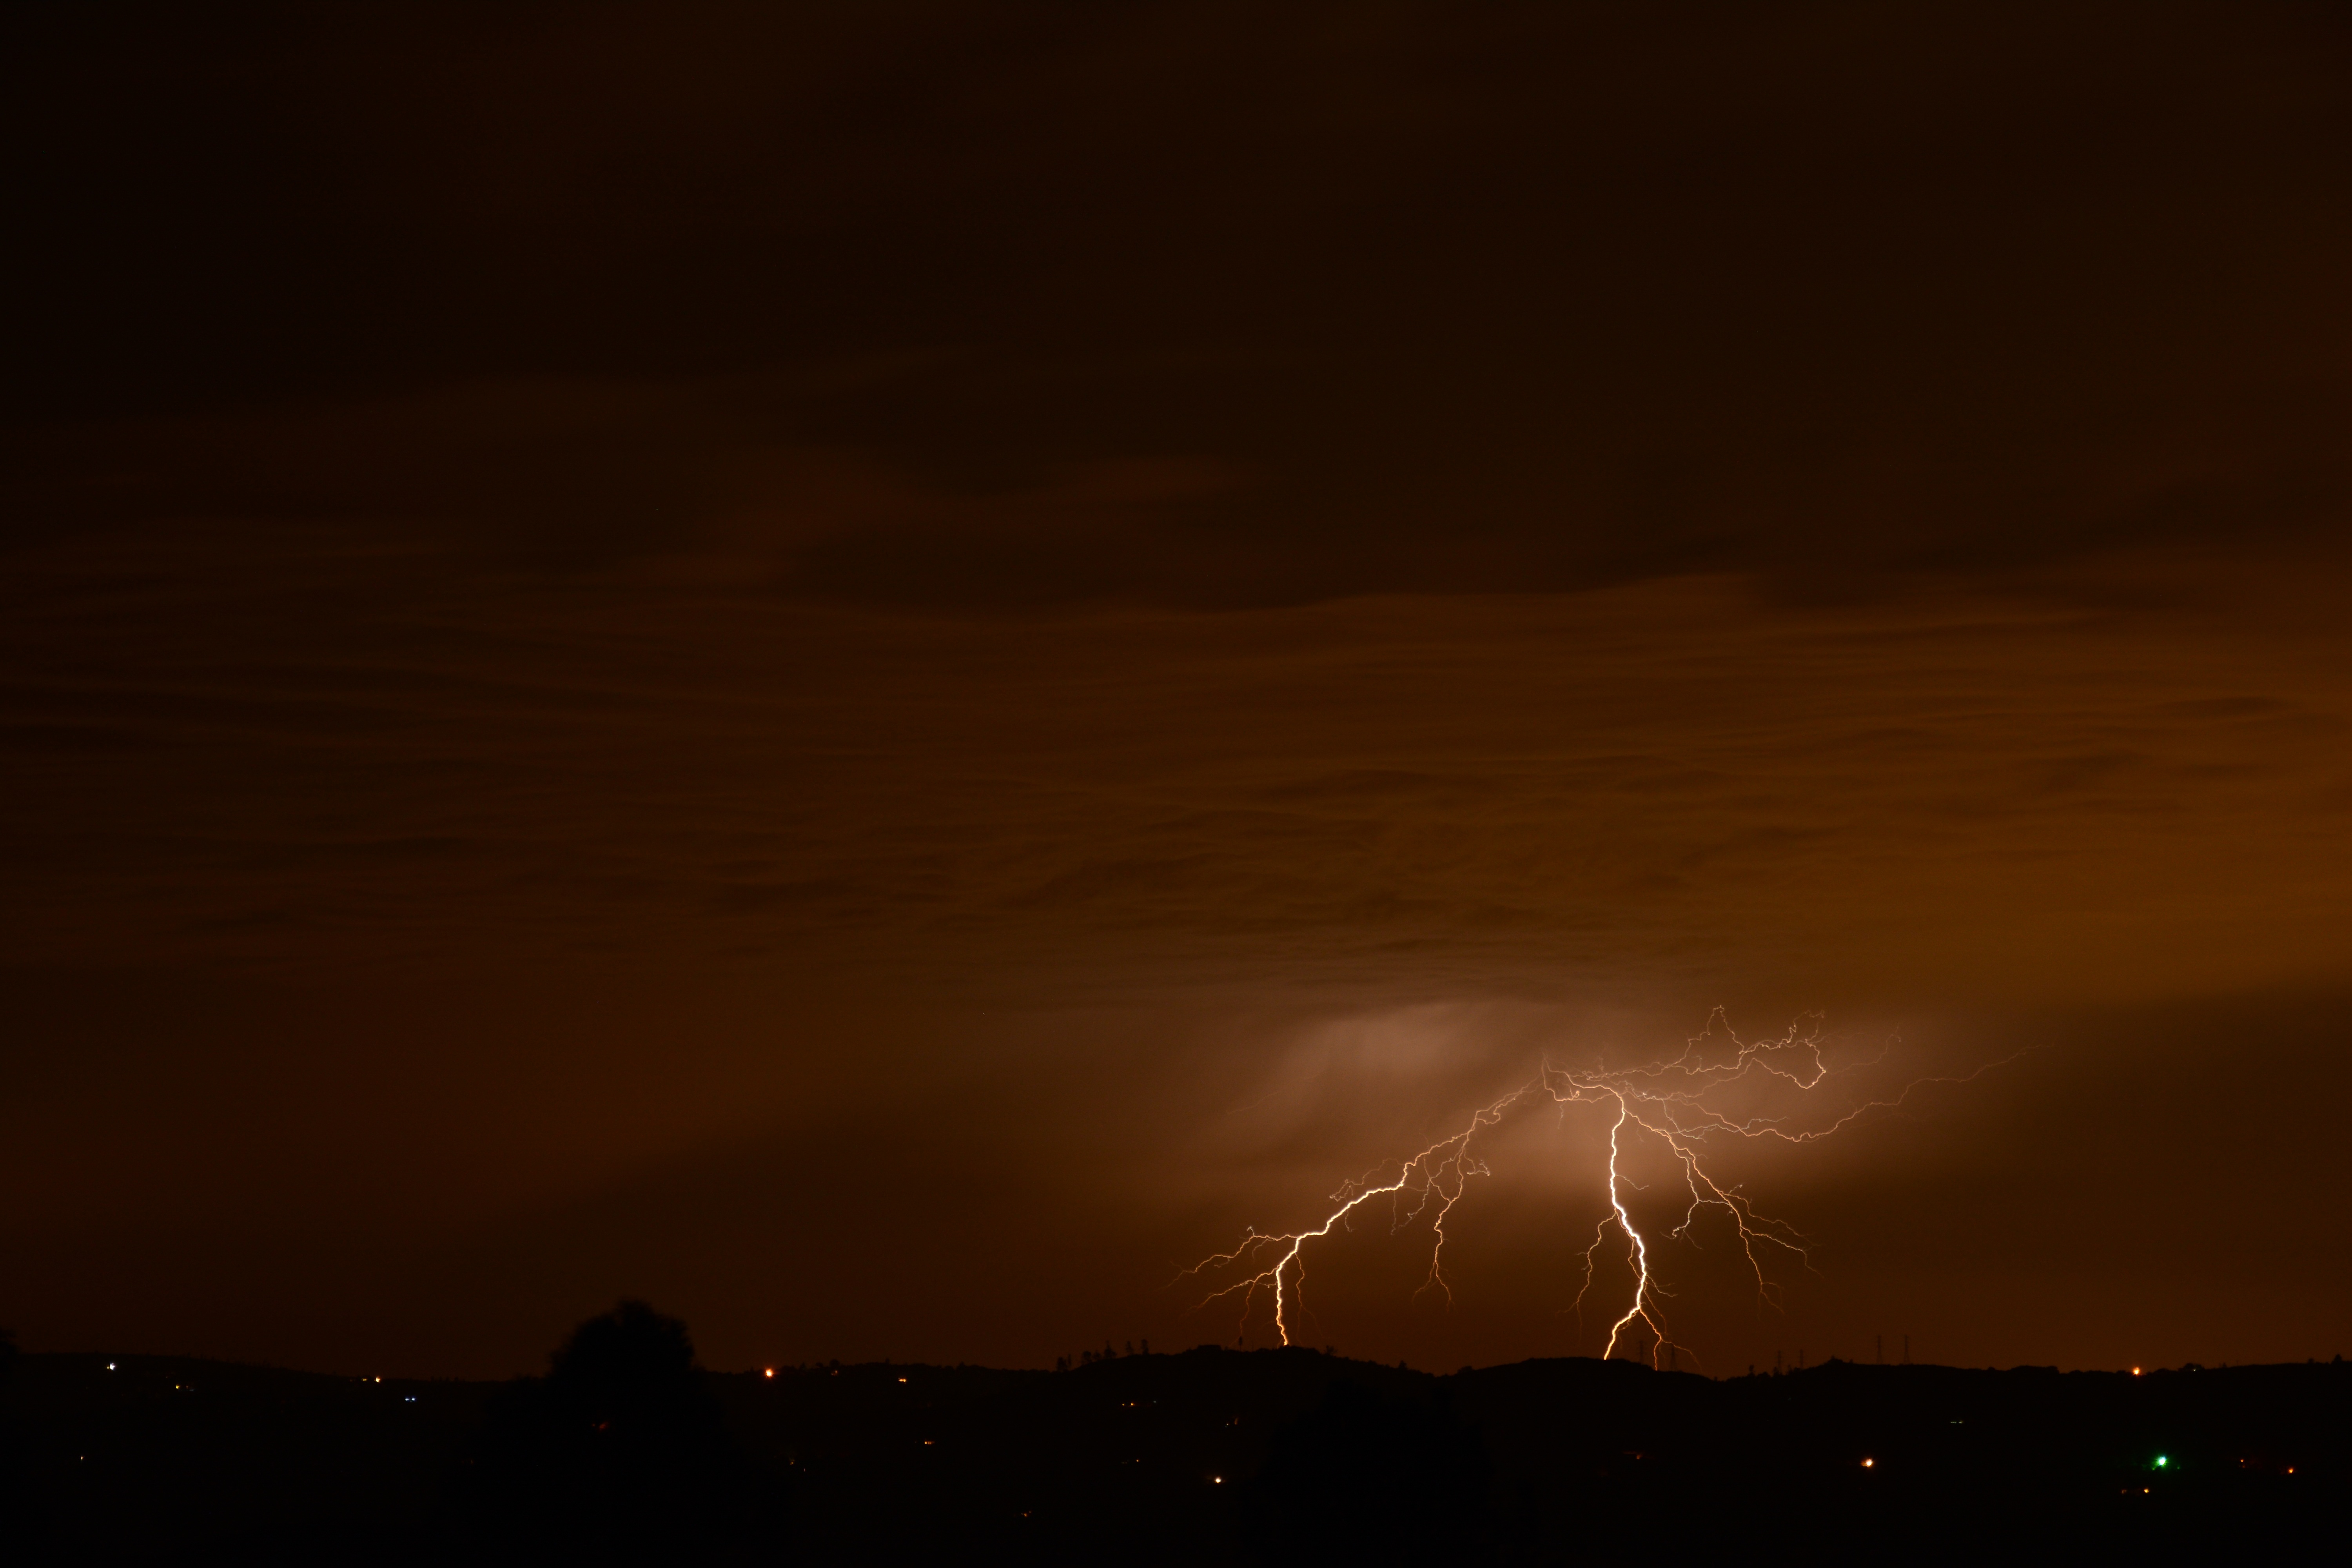
nature, cloud, night, dawn, atmosphere, dusk, evening, weather, storm, darkness, lightning, thunder, bolt, thunderstorm, lightning storm